The Chandler Building

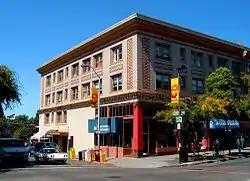
The Chandler Building

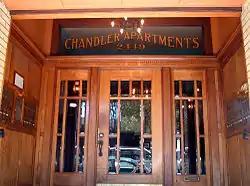
front door

The Chandler Building (sometimes called the Chandler Apartments) is a historic building at the corner of Dwight Way and Telegraph Avenue in Berkeley, California. It is 4 stories tall. It was built in the 1920s.